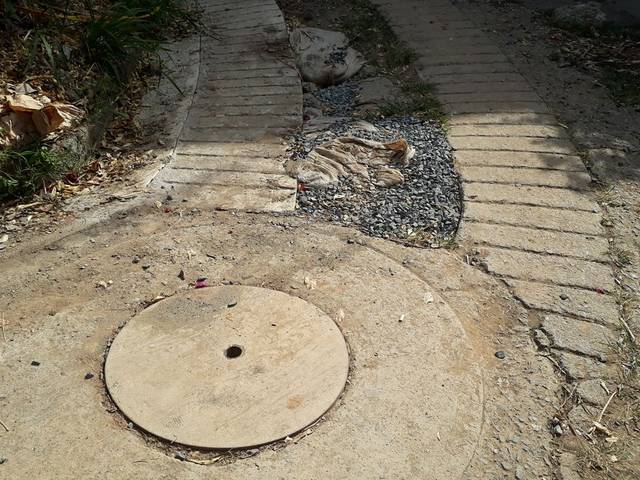
Region: Colombia
Coordinates: 3.474, -76.555